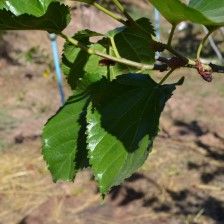
Variety: ChiangMaiBuriram60